Mojsije Putnik

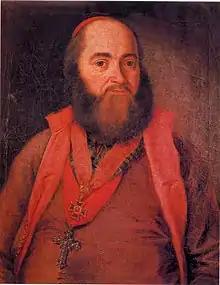
Mojsije Putnik (1782) by Stefan Gavrilović

Mojsije Putnik (1728–1790) was the Metropolitan of Sremski Karlovci between 1781 and 1790, during the reign of Joseph II. He was known for publishing the Toleranzpatent (tolerance patent) meant to ensure equal rights for the Serbian Orthodox Church and the Catholic church in Sremski Karlovci.